Vascular tumor

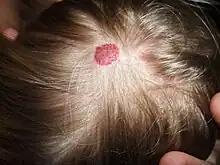
A hemangioma, a benign type of vascular tumor

A vascular tumor is a vascular anomaly where a tumor forms from cells that make blood or lymph vessels; a soft tissue growth that can be either benign or malignant. Examples of vascular tumors include hemangiomas, hemangioendotheliomas, Kaposi's sarcomas, angiosarcomas, and hemangioblastomas. An angioma refers to any type of benign vascular tumor.